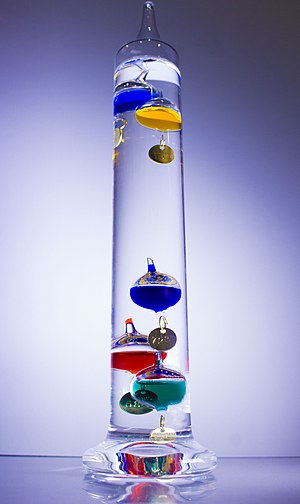
Termometer / Billedgalleri
Et termometer er et måleinstrument til måling af temperatur.